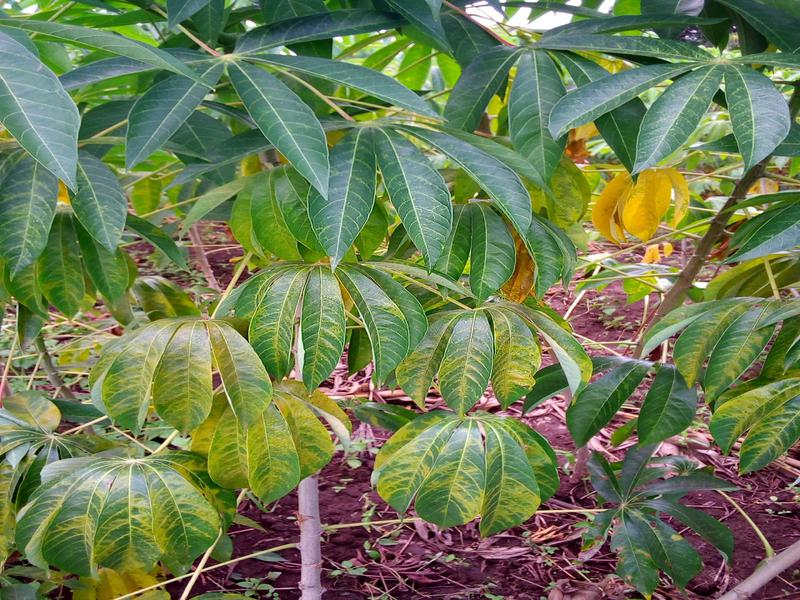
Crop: cassava
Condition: brown_streak_disease